Sky position (RA, Dec in degrees): 328.602, -8.357
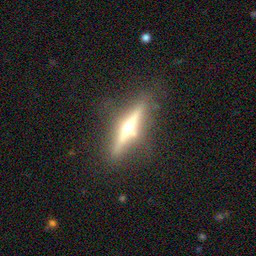
Galaxy morphology: Edge-on Galaxies with Bulge